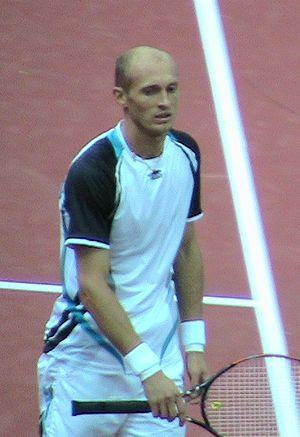
Marat Moubinovitch Safin, né le 27 janvier 1980 à Moscou, est un joueur de tennis et homme politique russe.